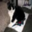
Label: cat